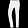
Label: Trouser